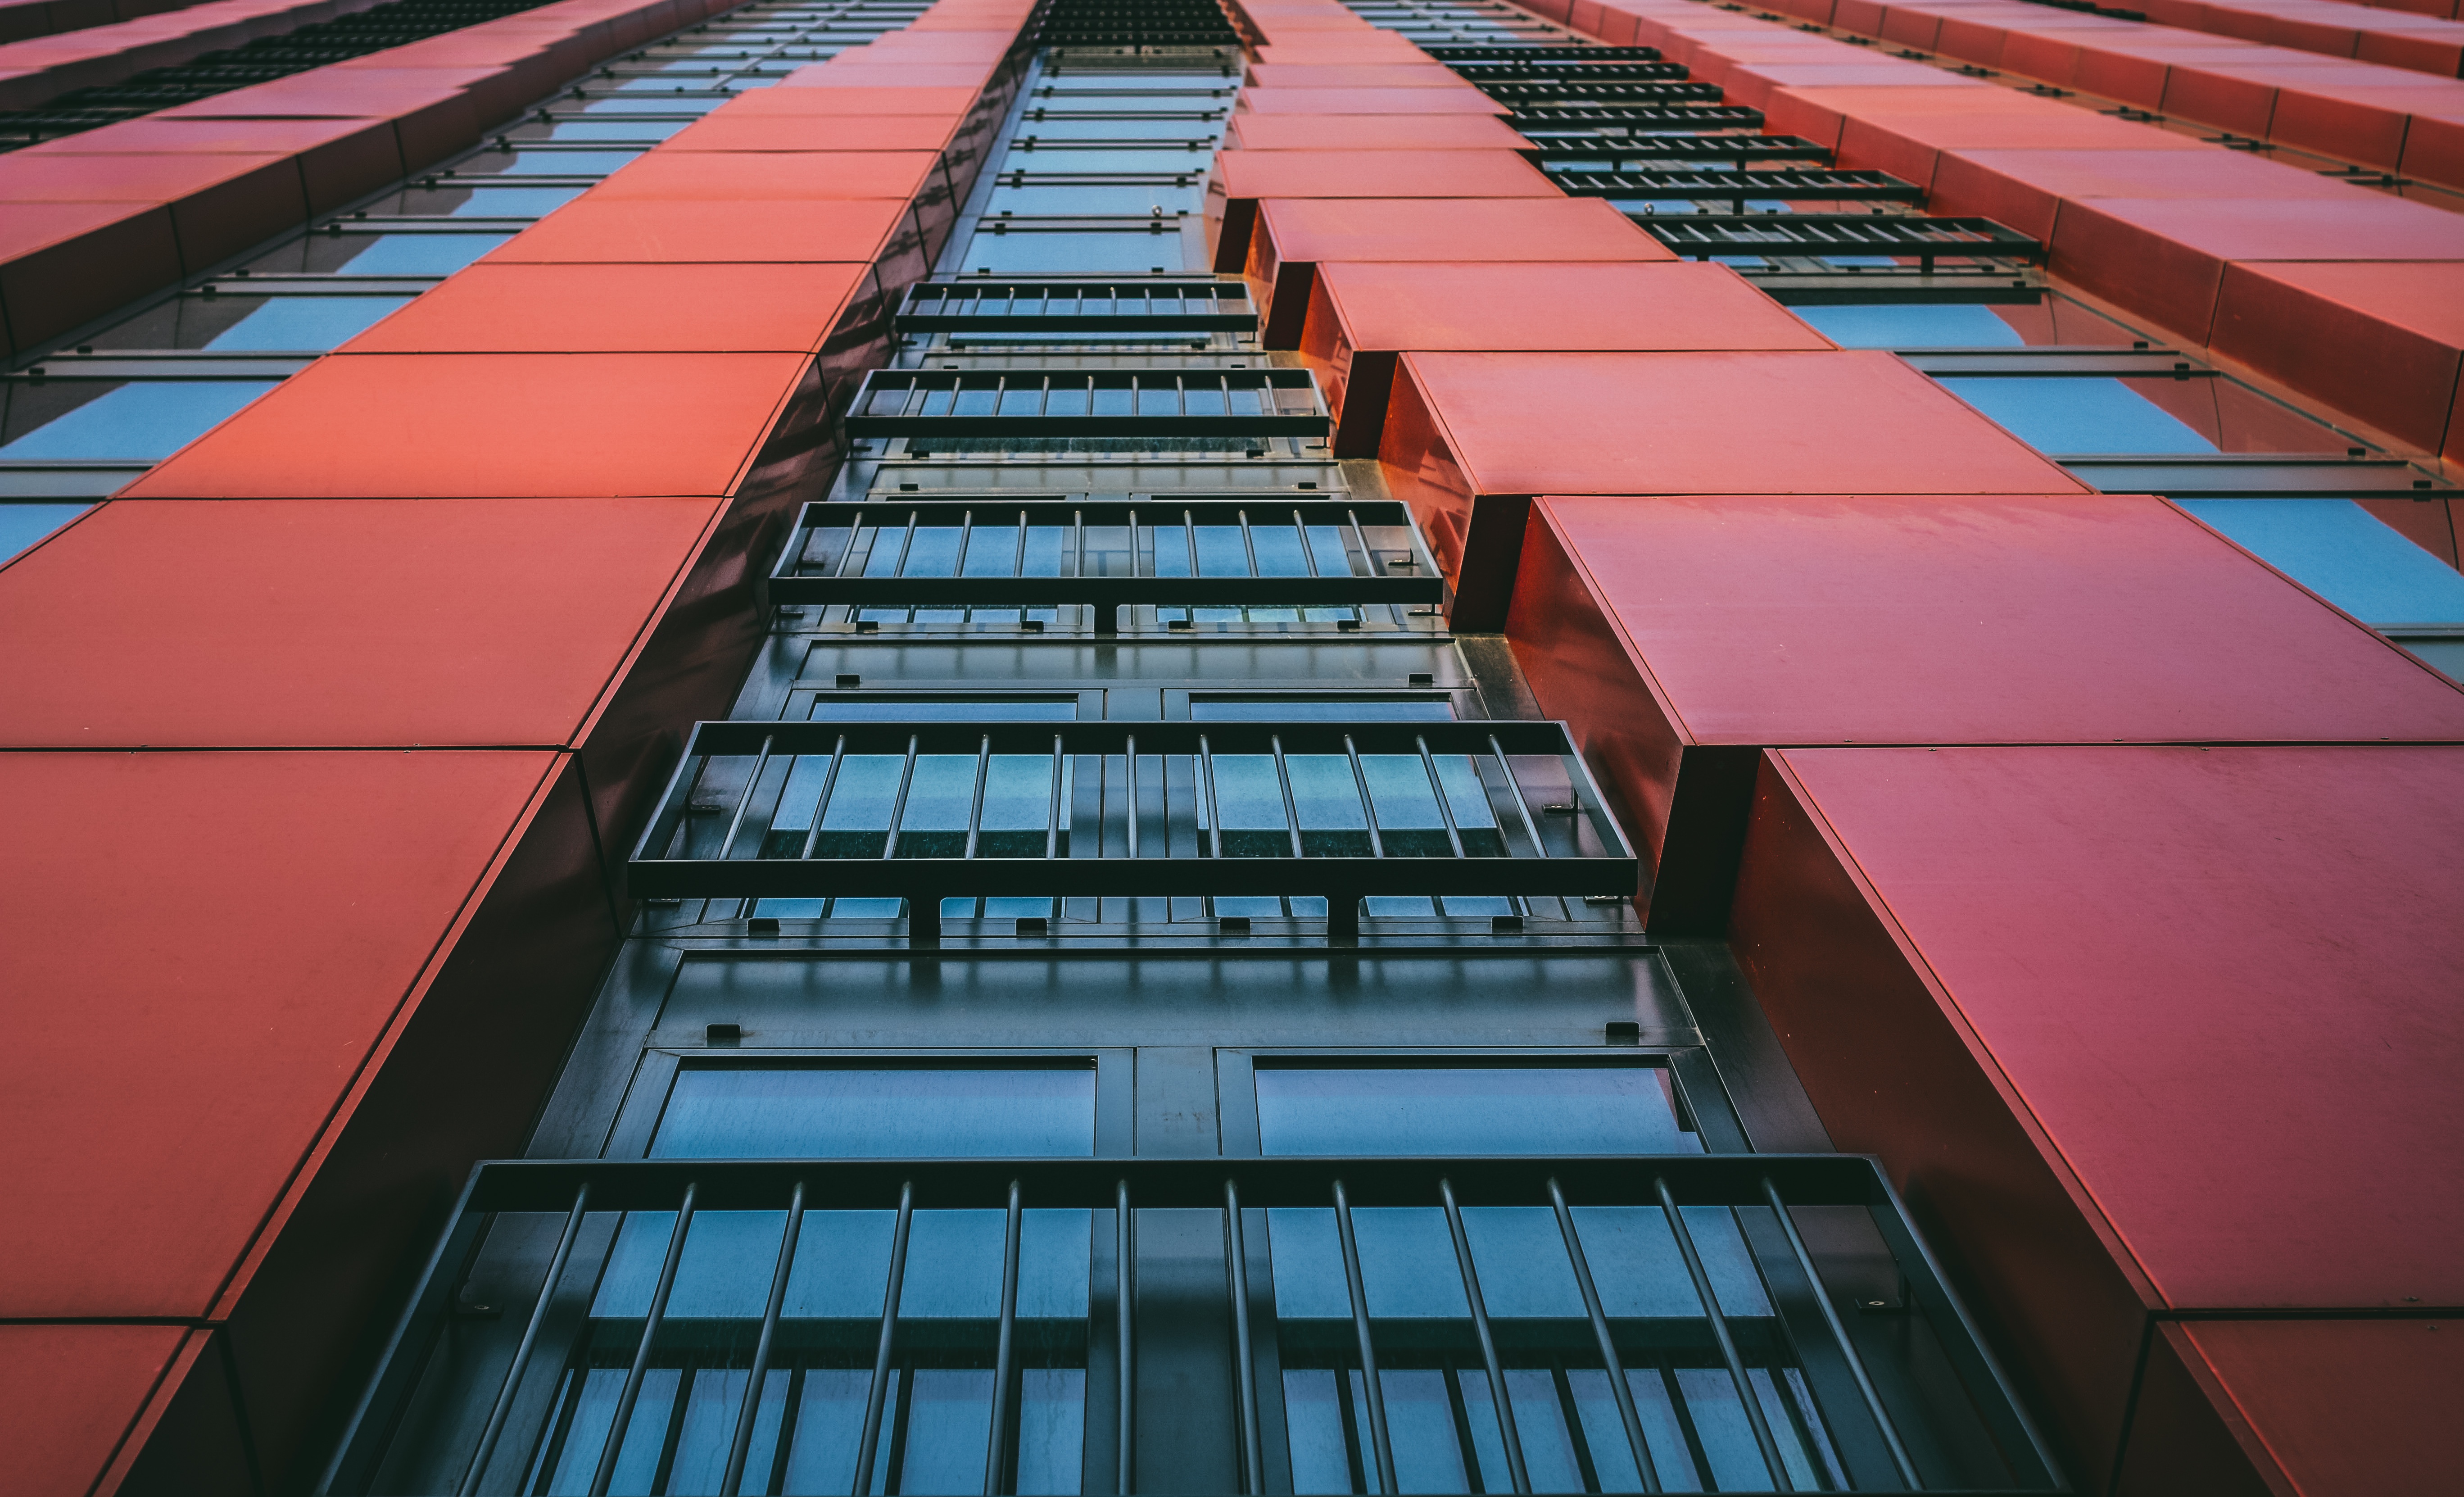
architecture, structure, auditorium, skyscraper, reflection, facade, stadium, symmetry, daylighting, sport venue